Behavior tree

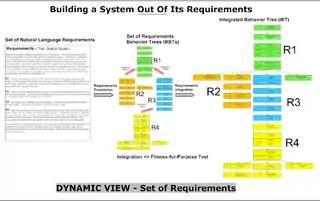
Building a system out of its requirements – dynamic view

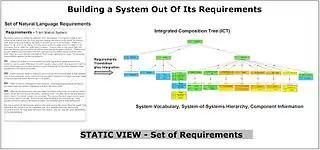
Building a system out of its requirements – static view

A behavior tree is a structured visual modeling technique used in systems engineering and software engineering to represent system behavior. It utilizes a hierarchical tree diagram composed of nodes and connectors to illustrate control flow and system actions. By replacing ambiguous natural language descriptions with standardized visual elements—such as boxes, arrows, and standard symbols—behavior trees improve clarity, reduce misinterpretation, and enhance understanding of complex systems.